Five Minutes More (TV series)

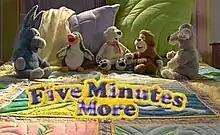
Title card

Five Minutes More is a children's television series co-produced between Australia and the United Kingdom. It was produced by Snow River Media and Buster Dandy Productions, and developed by The Jim Henson Company. The series premiered on ABC on 23 August 2006. Broadcast on the V-me in United States of America.